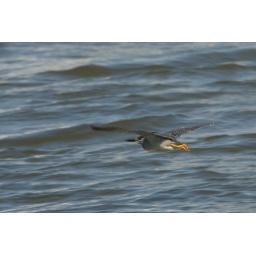
A bird flying over Gapcheon, a river that flows through the city of Daejeon in South Korea.